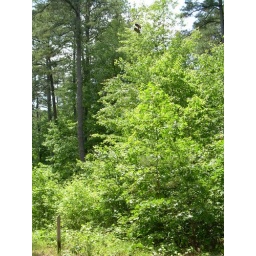
shoes in tree